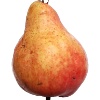
Label: Pear Red 1